Nooksack Falls Hydroelectric Power Plant

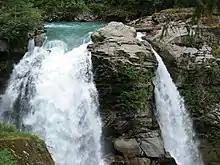
A close up of Nooksack Falls from the Lower Viewpoint

The Power Plant was placed on The National Register of Historic Places on December 15, 1988.